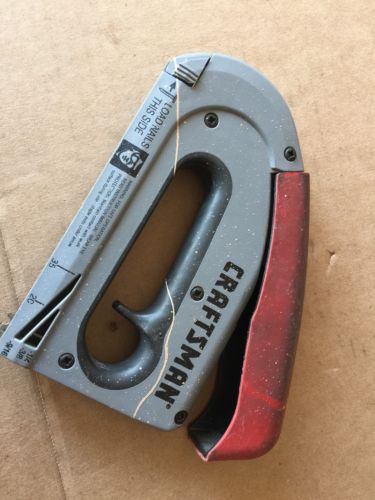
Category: stapler